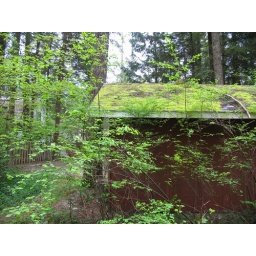
mossy roof by lake